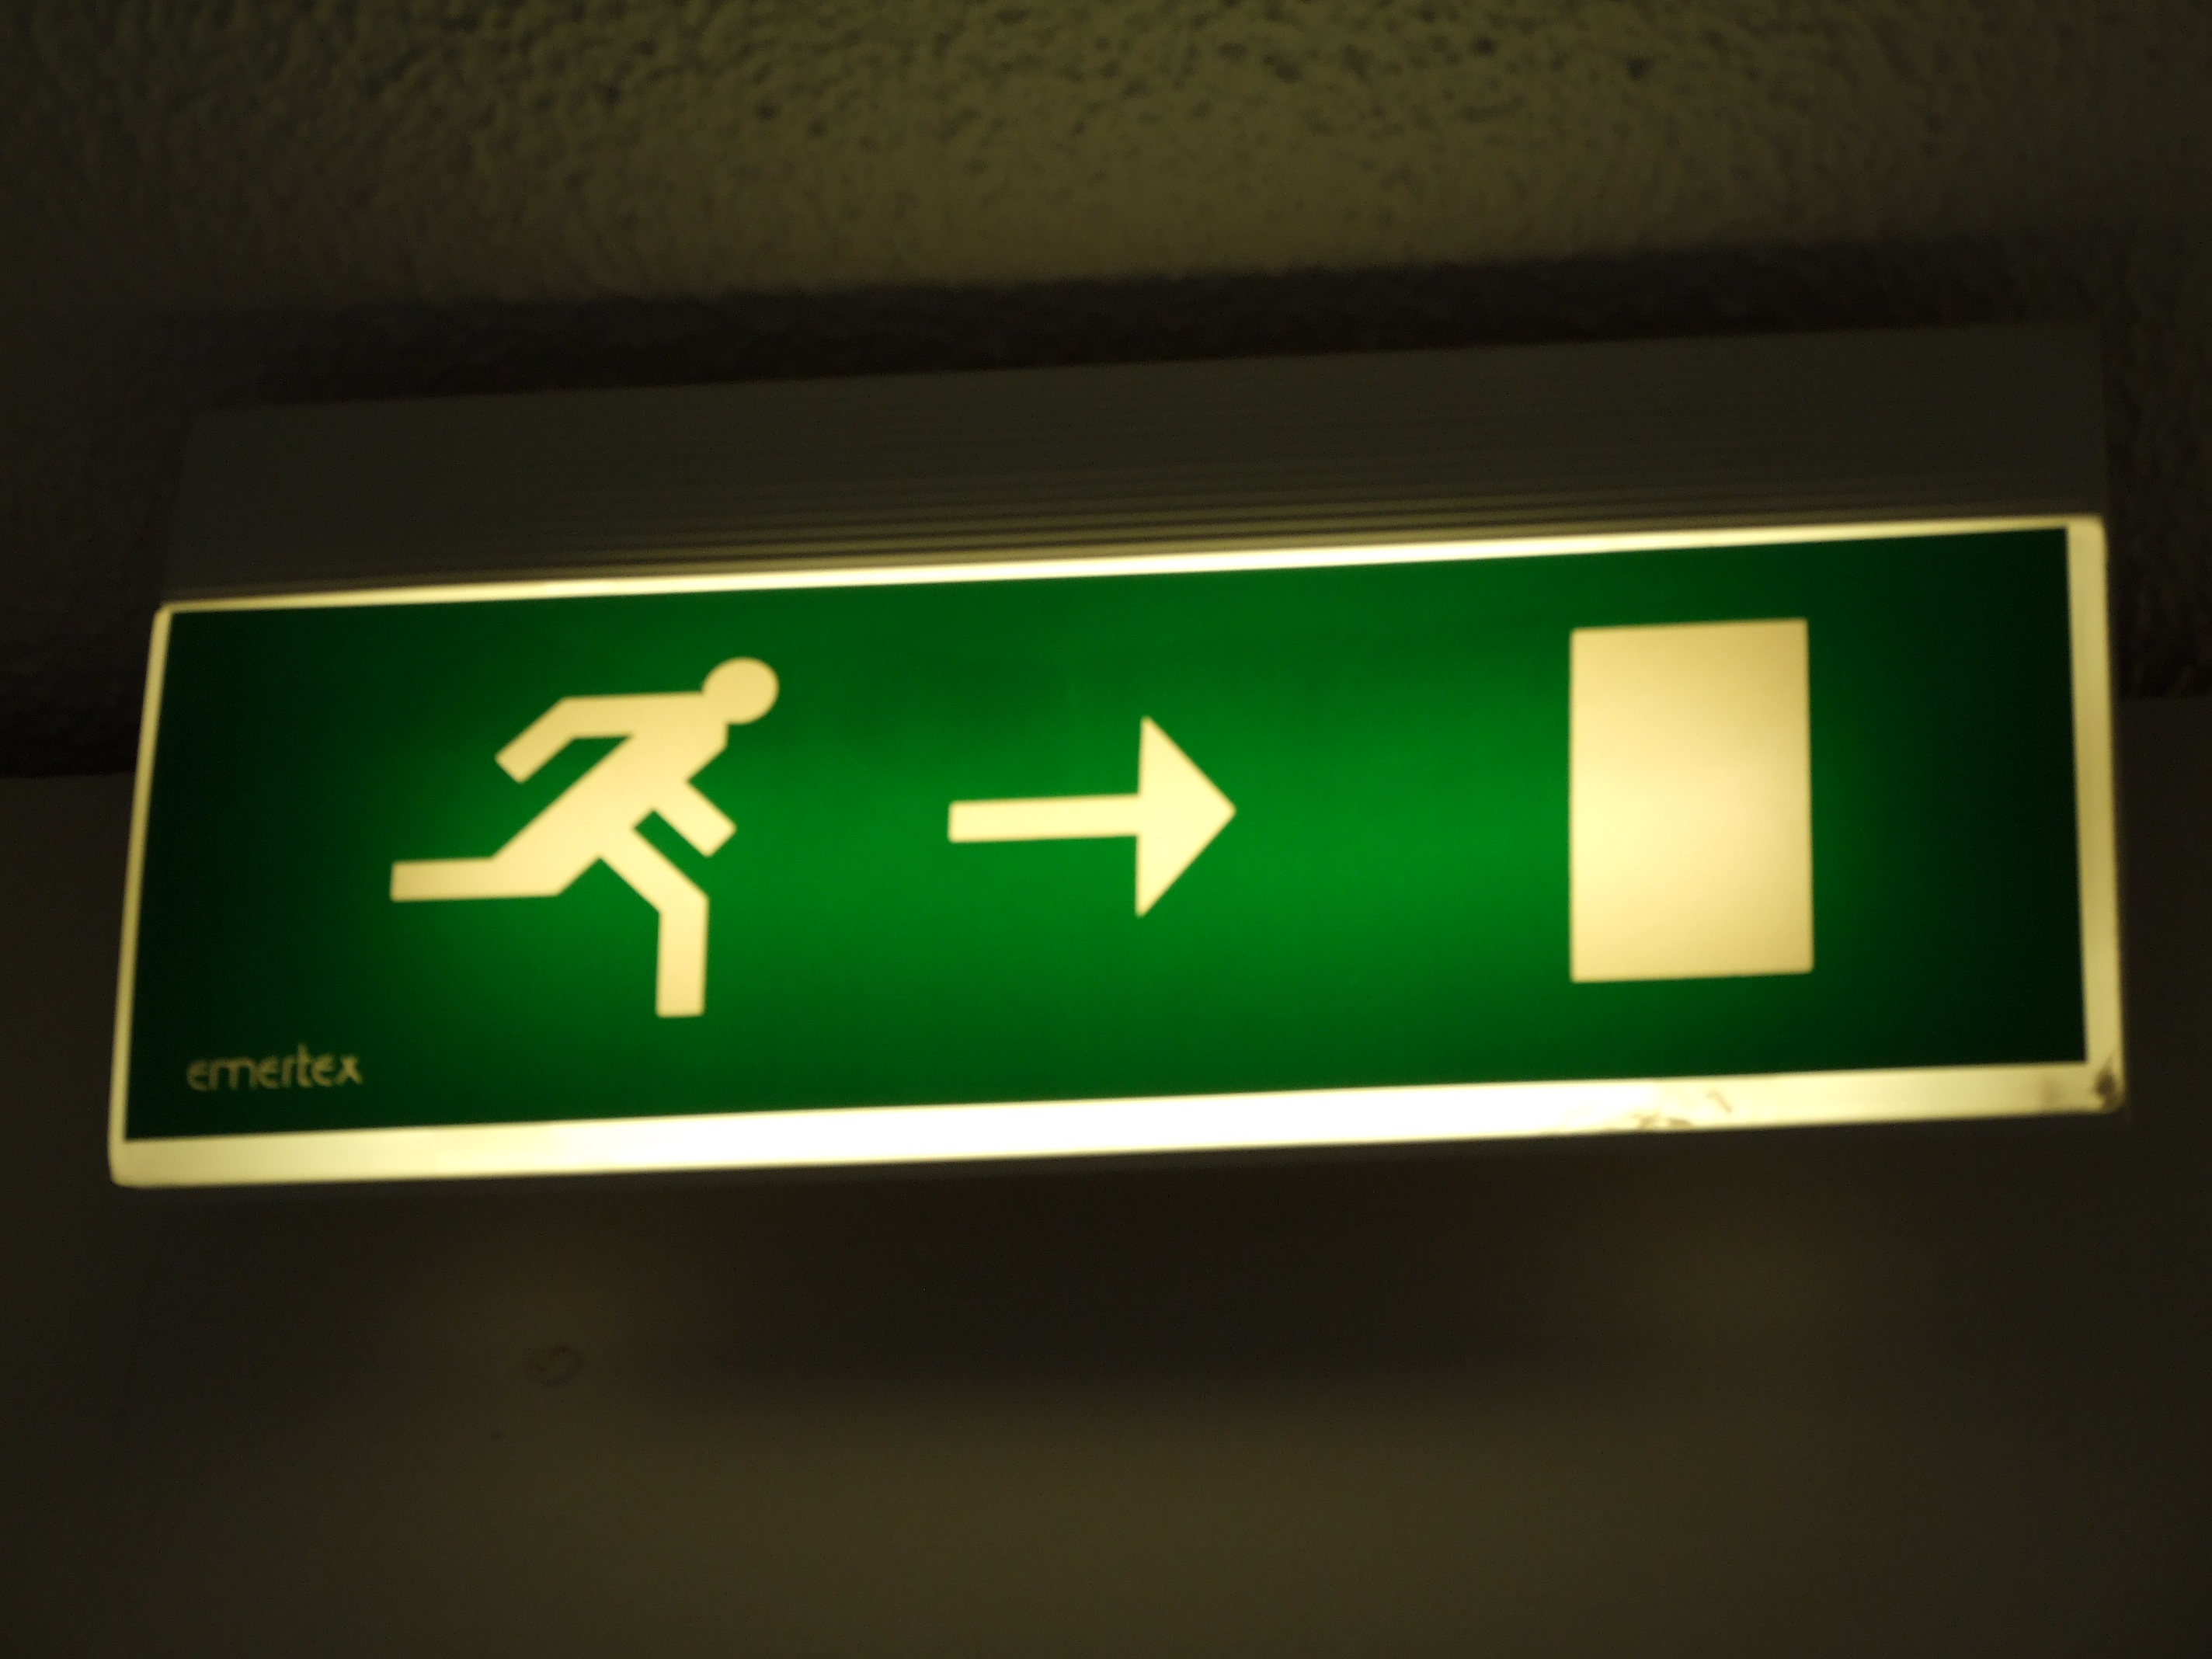
icon, green, display device, font, sign, signage